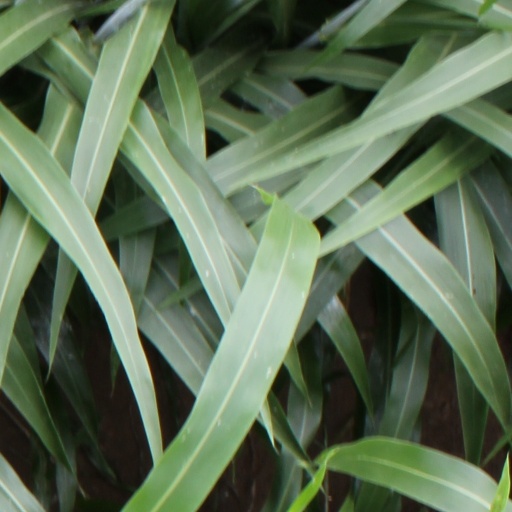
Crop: sorghum